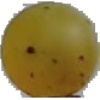
Label: Grape White 3